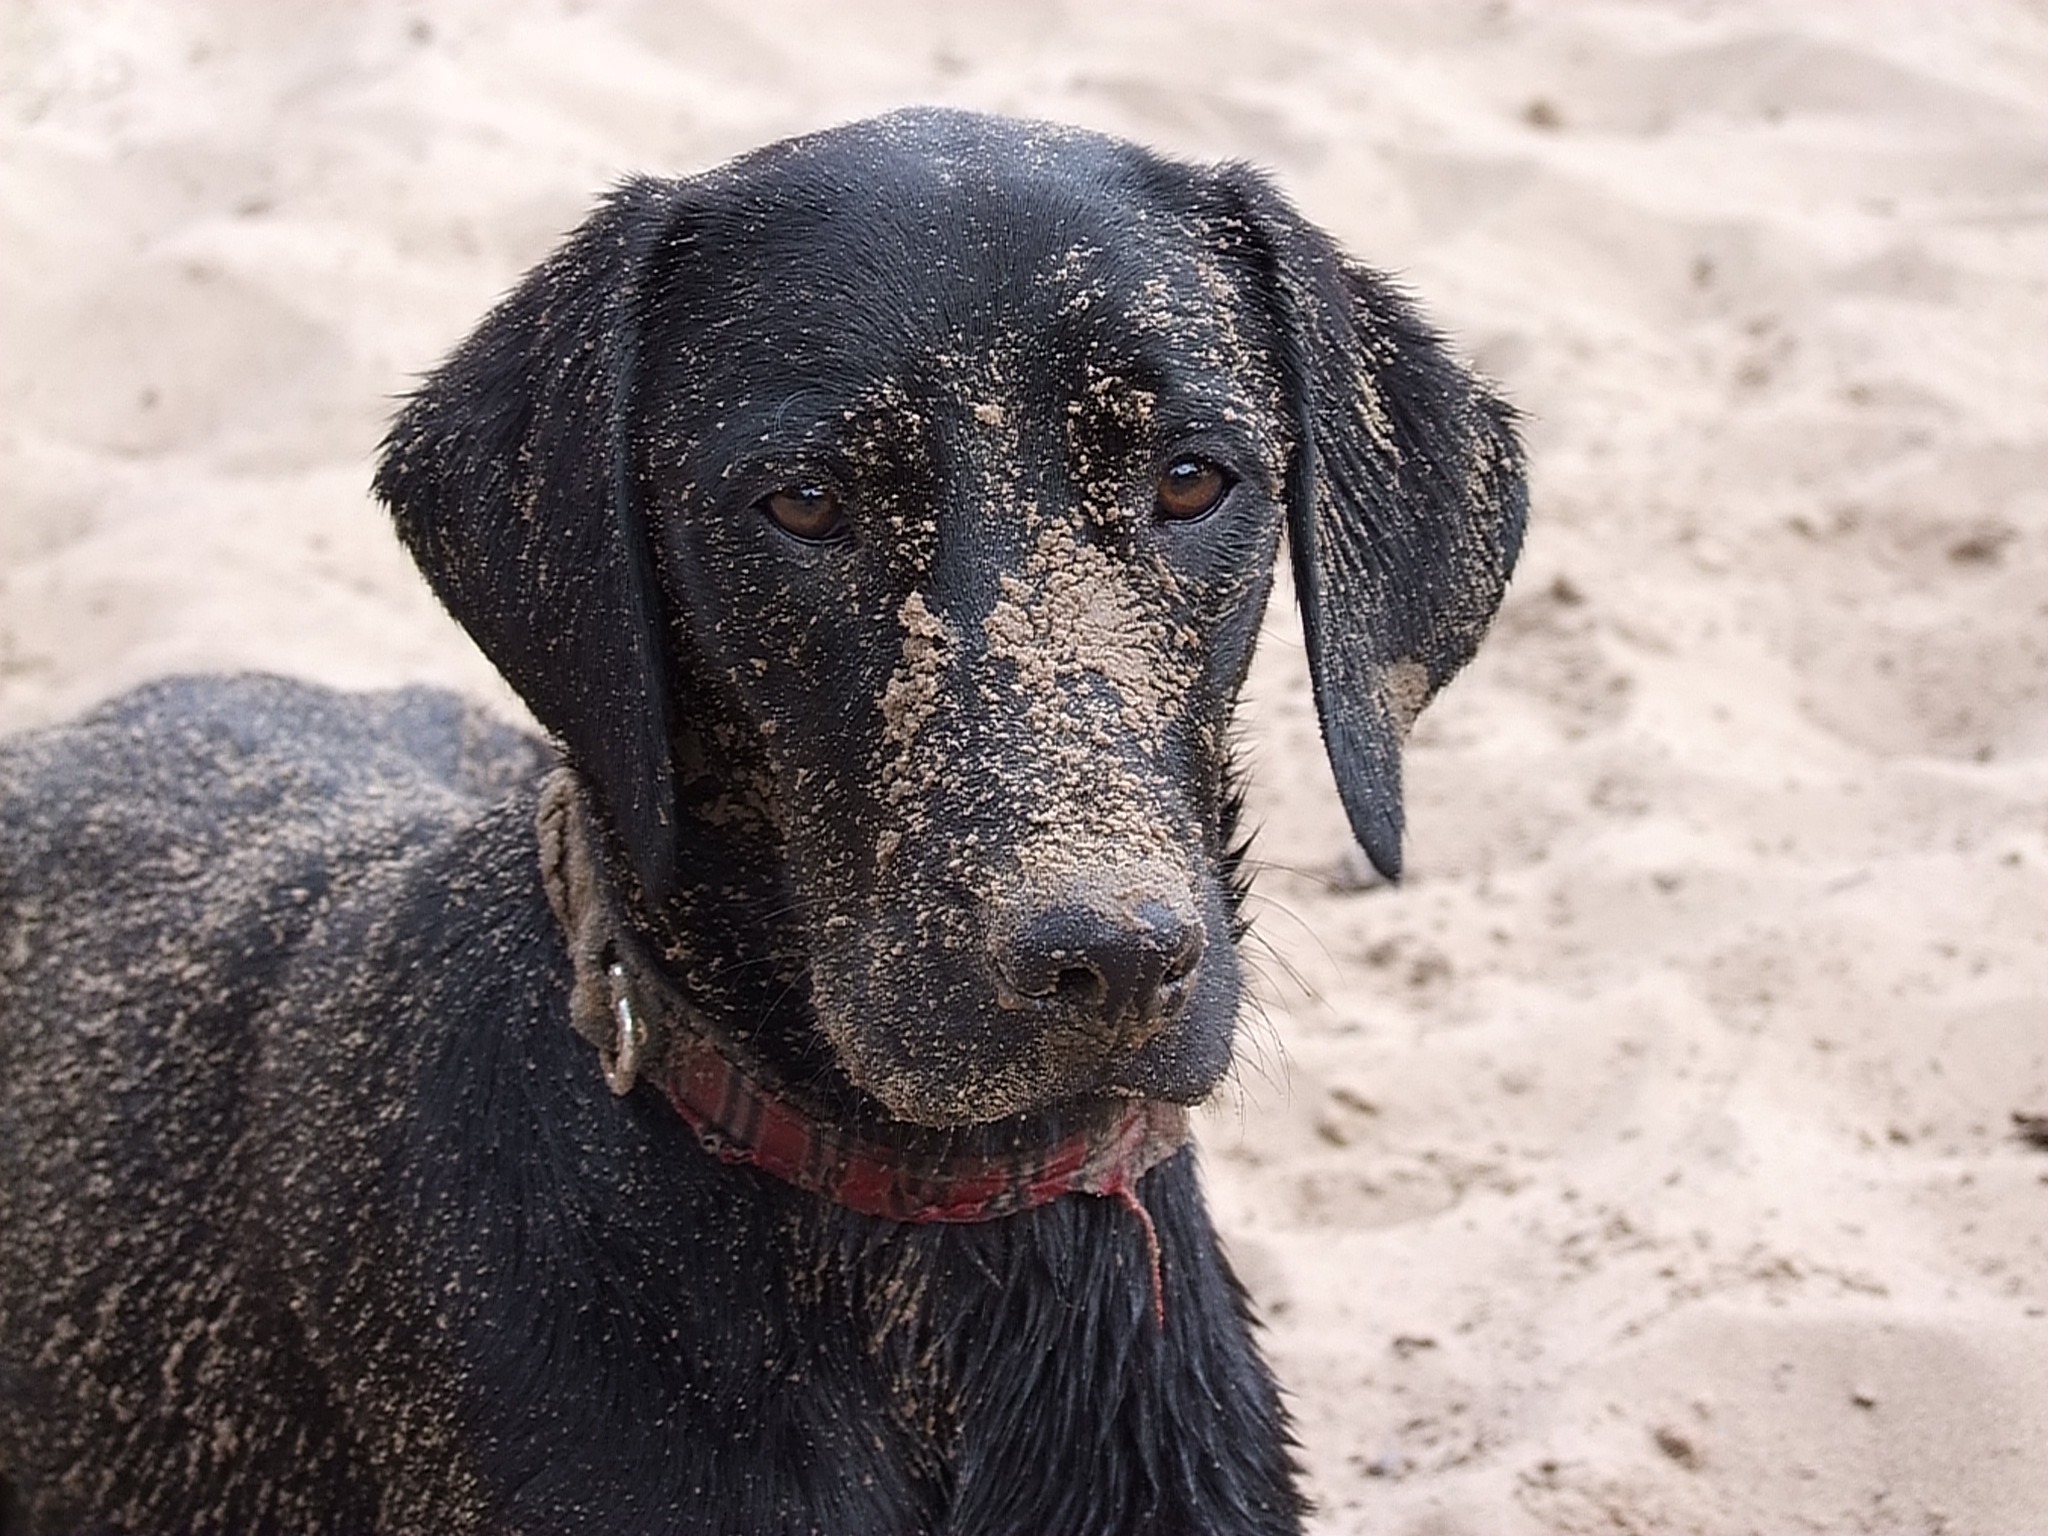
beach, water, wet, puppy, dog, mammal, black, close up, vertebrate, labrador retriever, labrador, retriever, dog like mammal, curly coated retriever